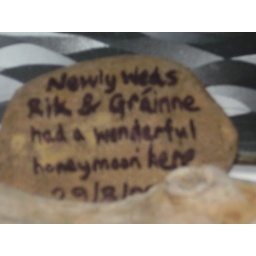
Our rock in the boat house,isle of wight.